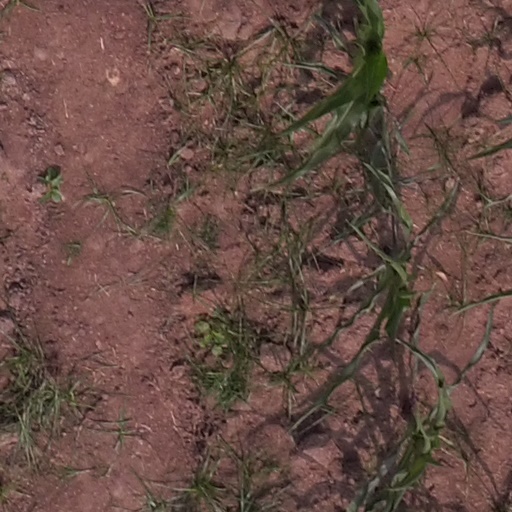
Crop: maize; corn